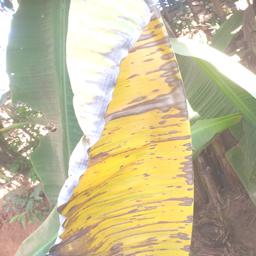
Label: MALBHOG LEAF